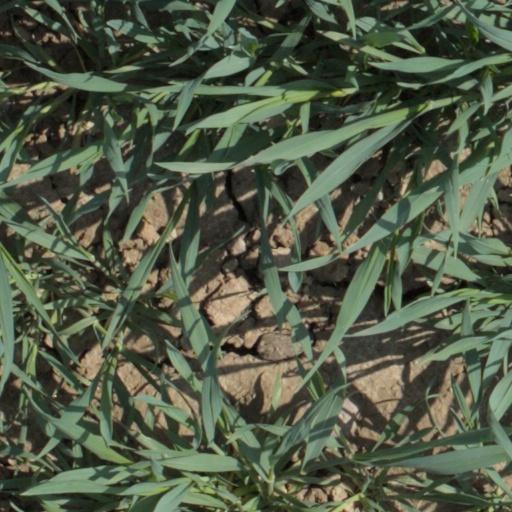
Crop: wheat